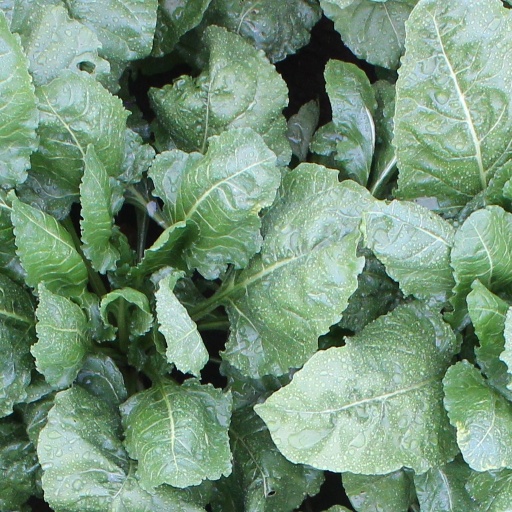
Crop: sugar beet